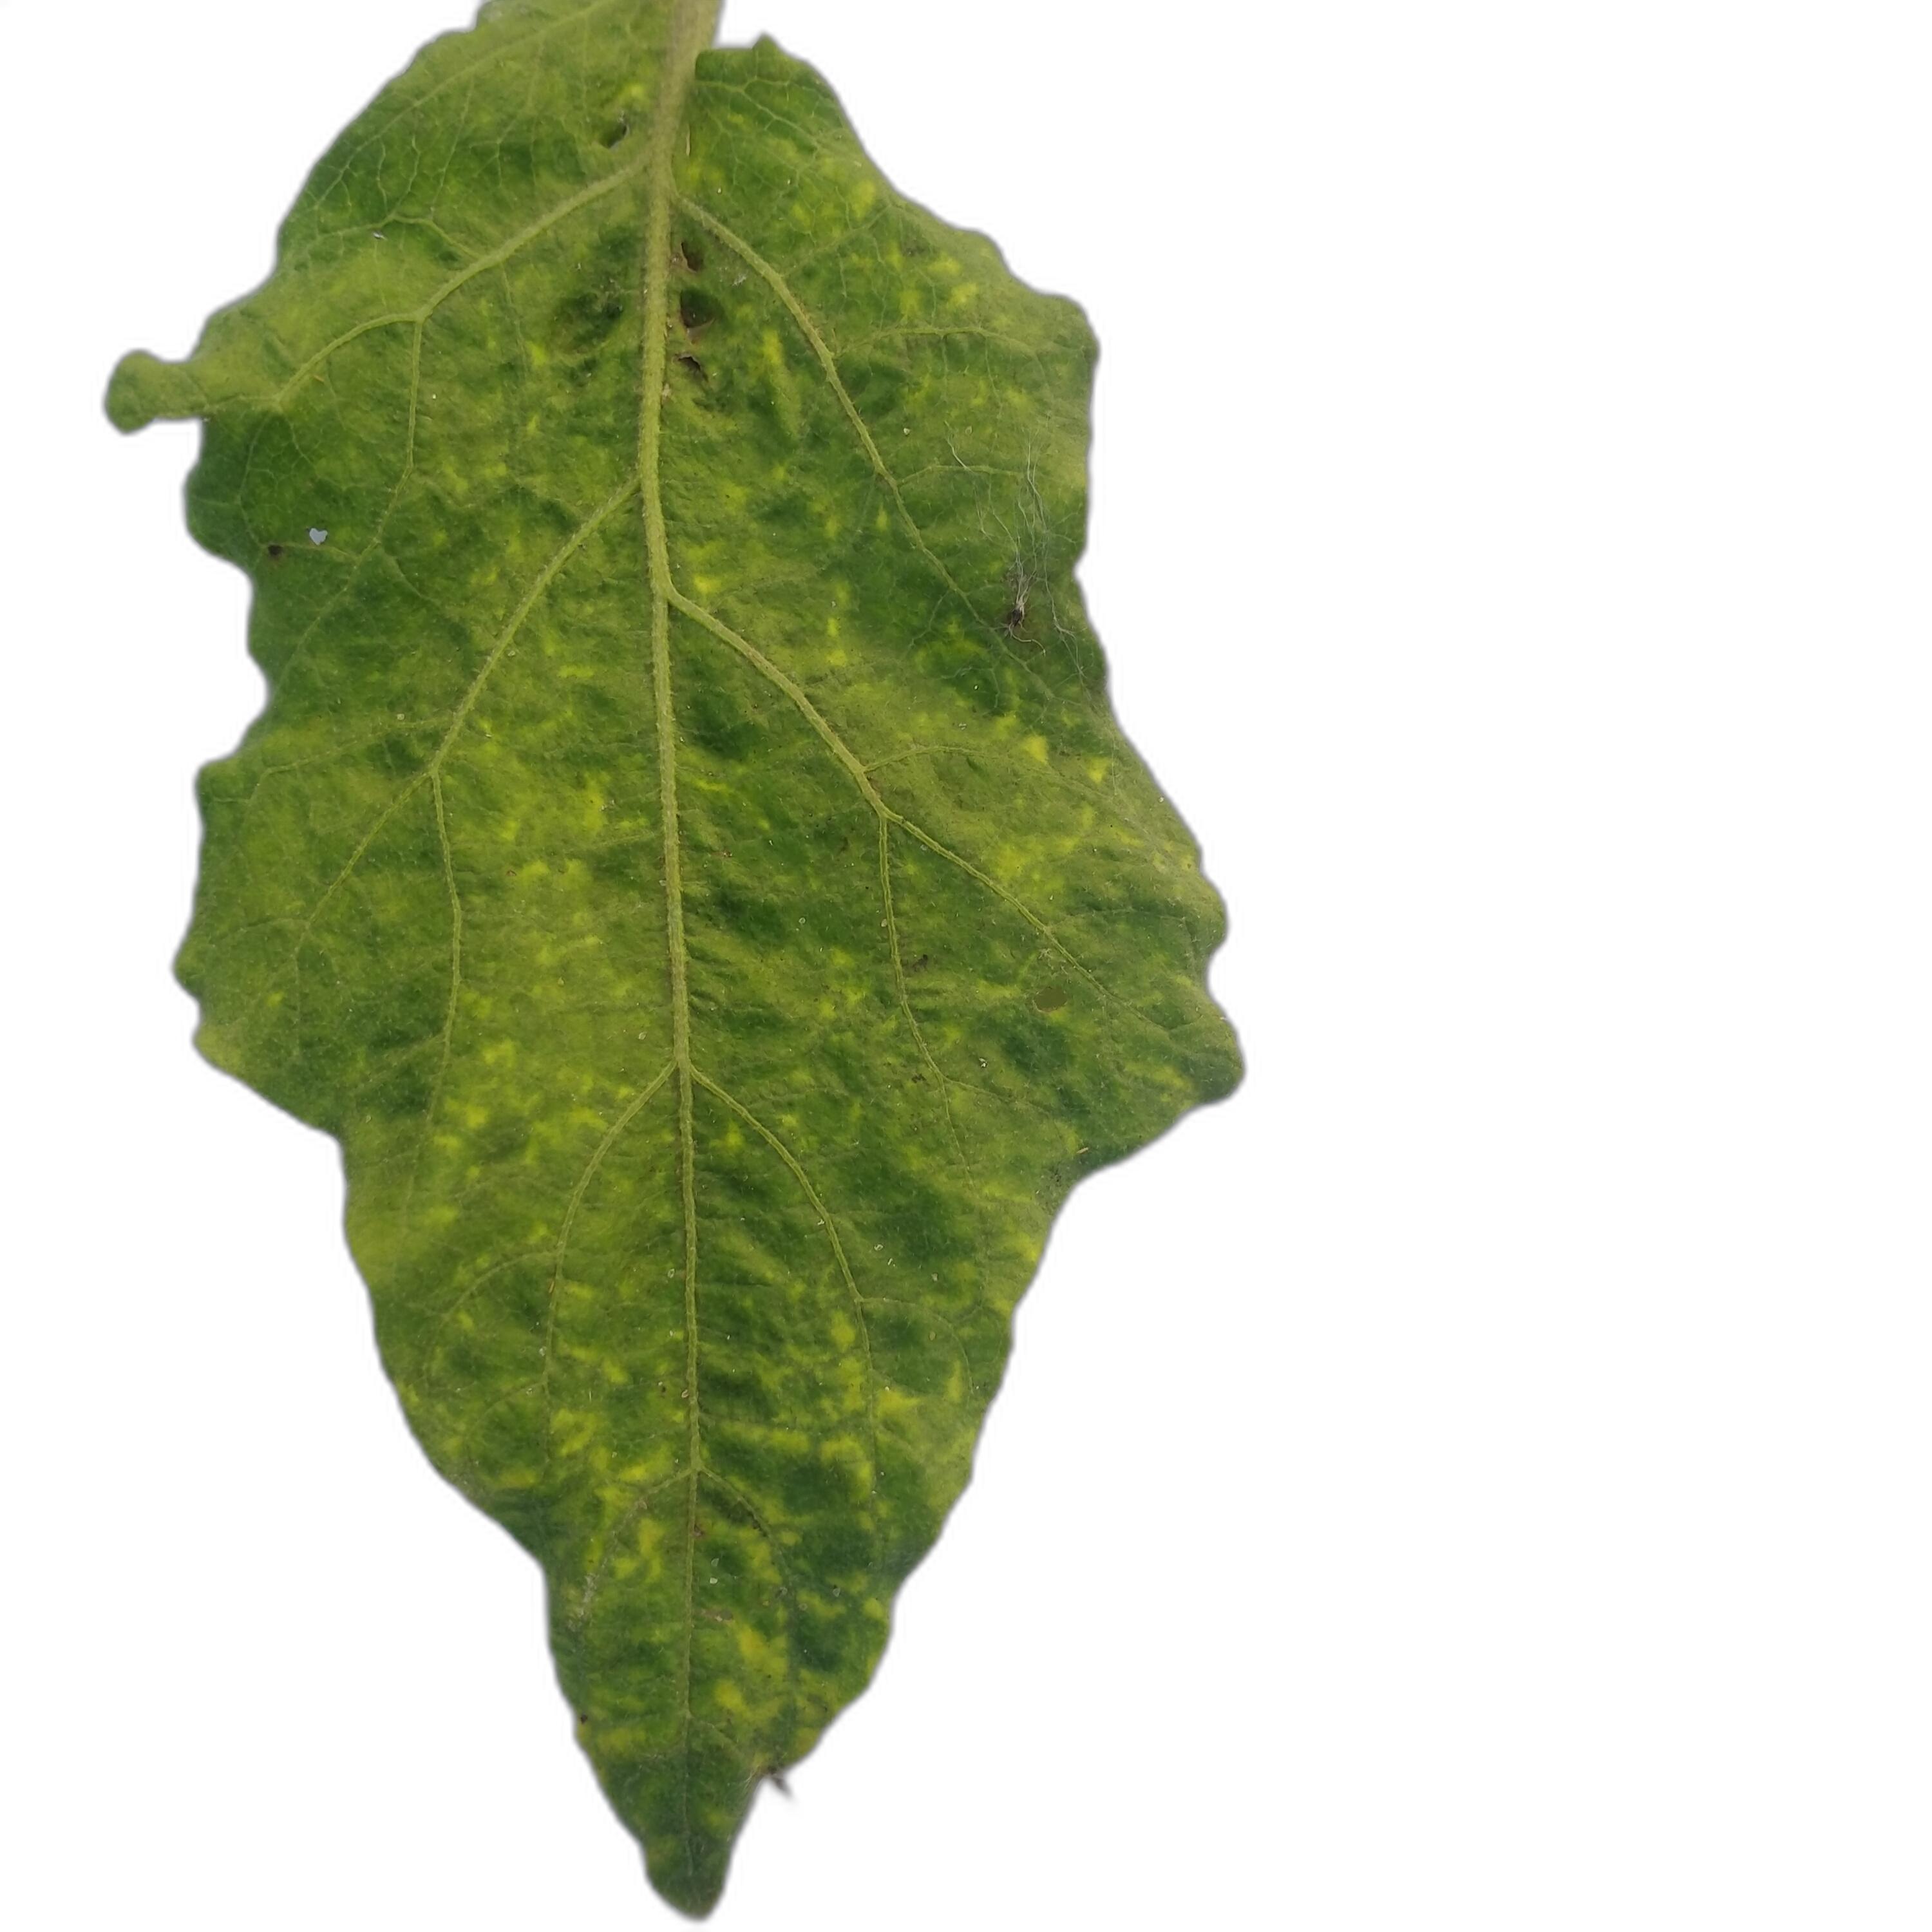
Label: Mosaic Virus Disease